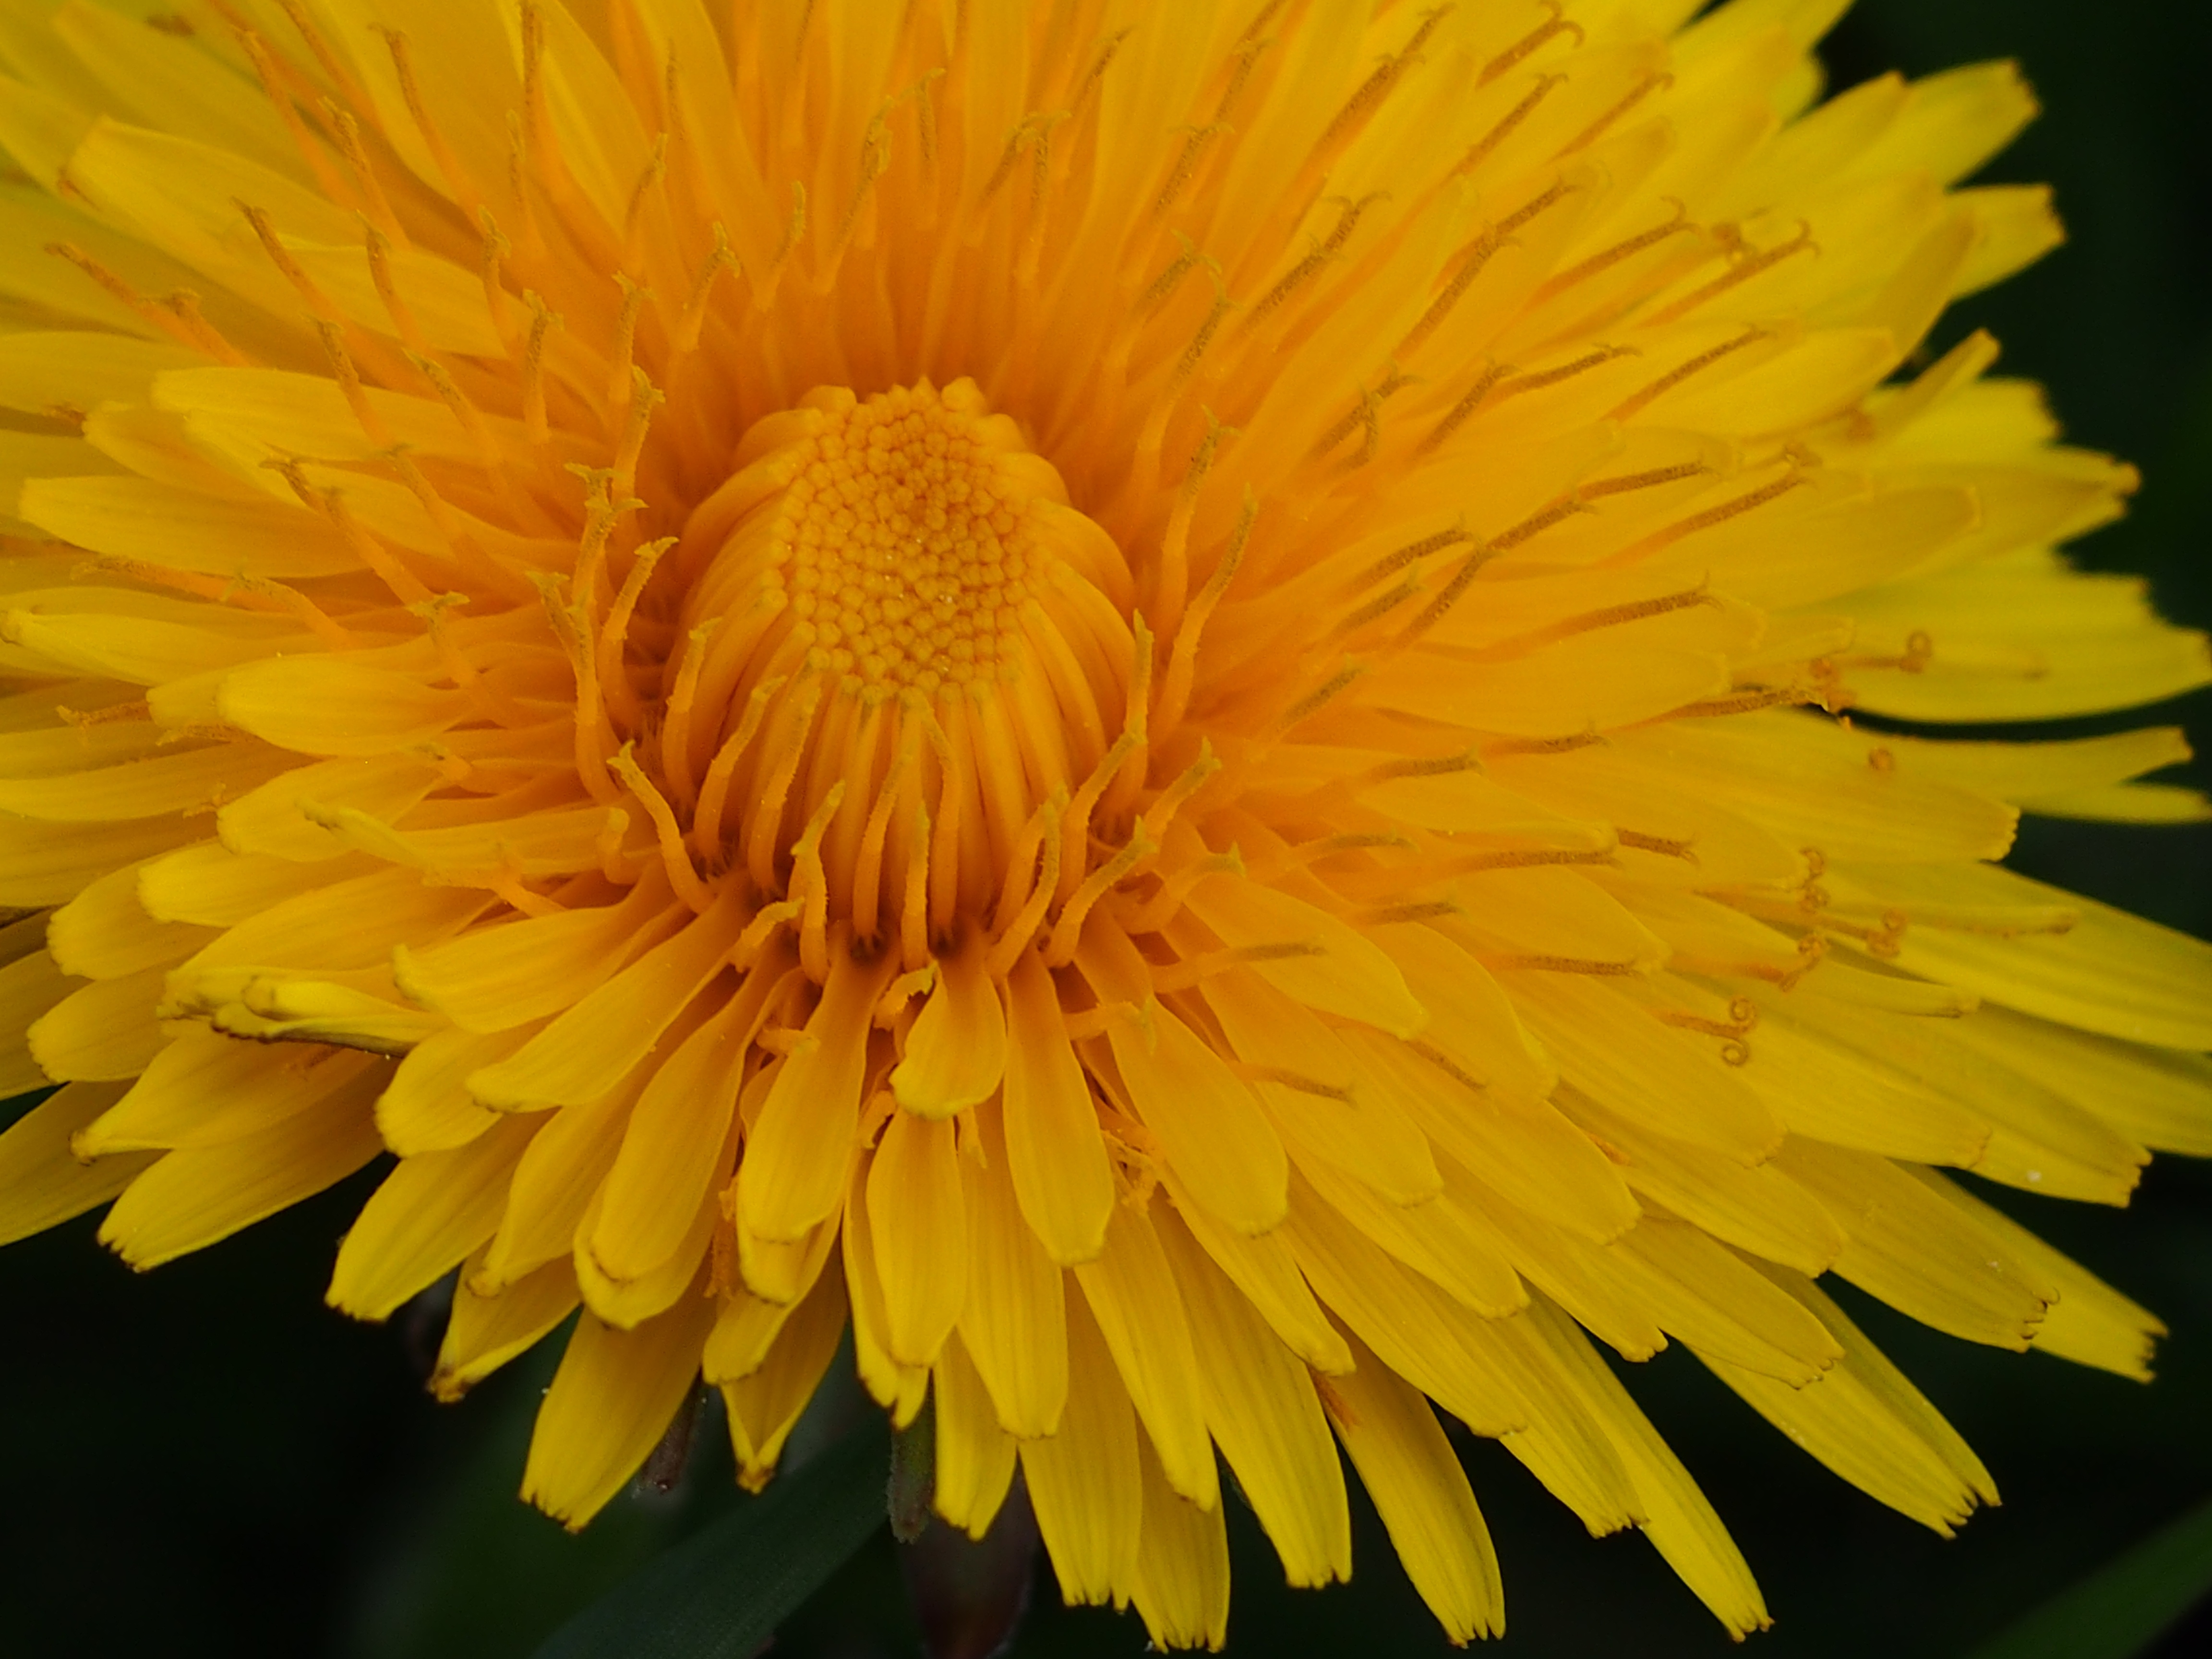
plant, dandelion, flower, petal, spring, herb, macro, yellow, flora, close up, macro photography, flowering plant, daisy family, calendula, annual plant, plant stem, land plant, cream of society